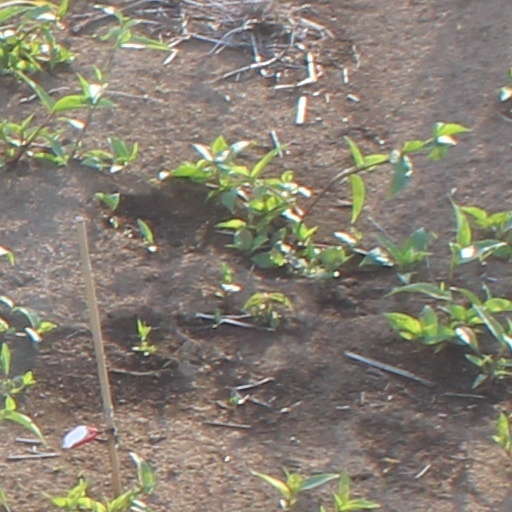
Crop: wheat